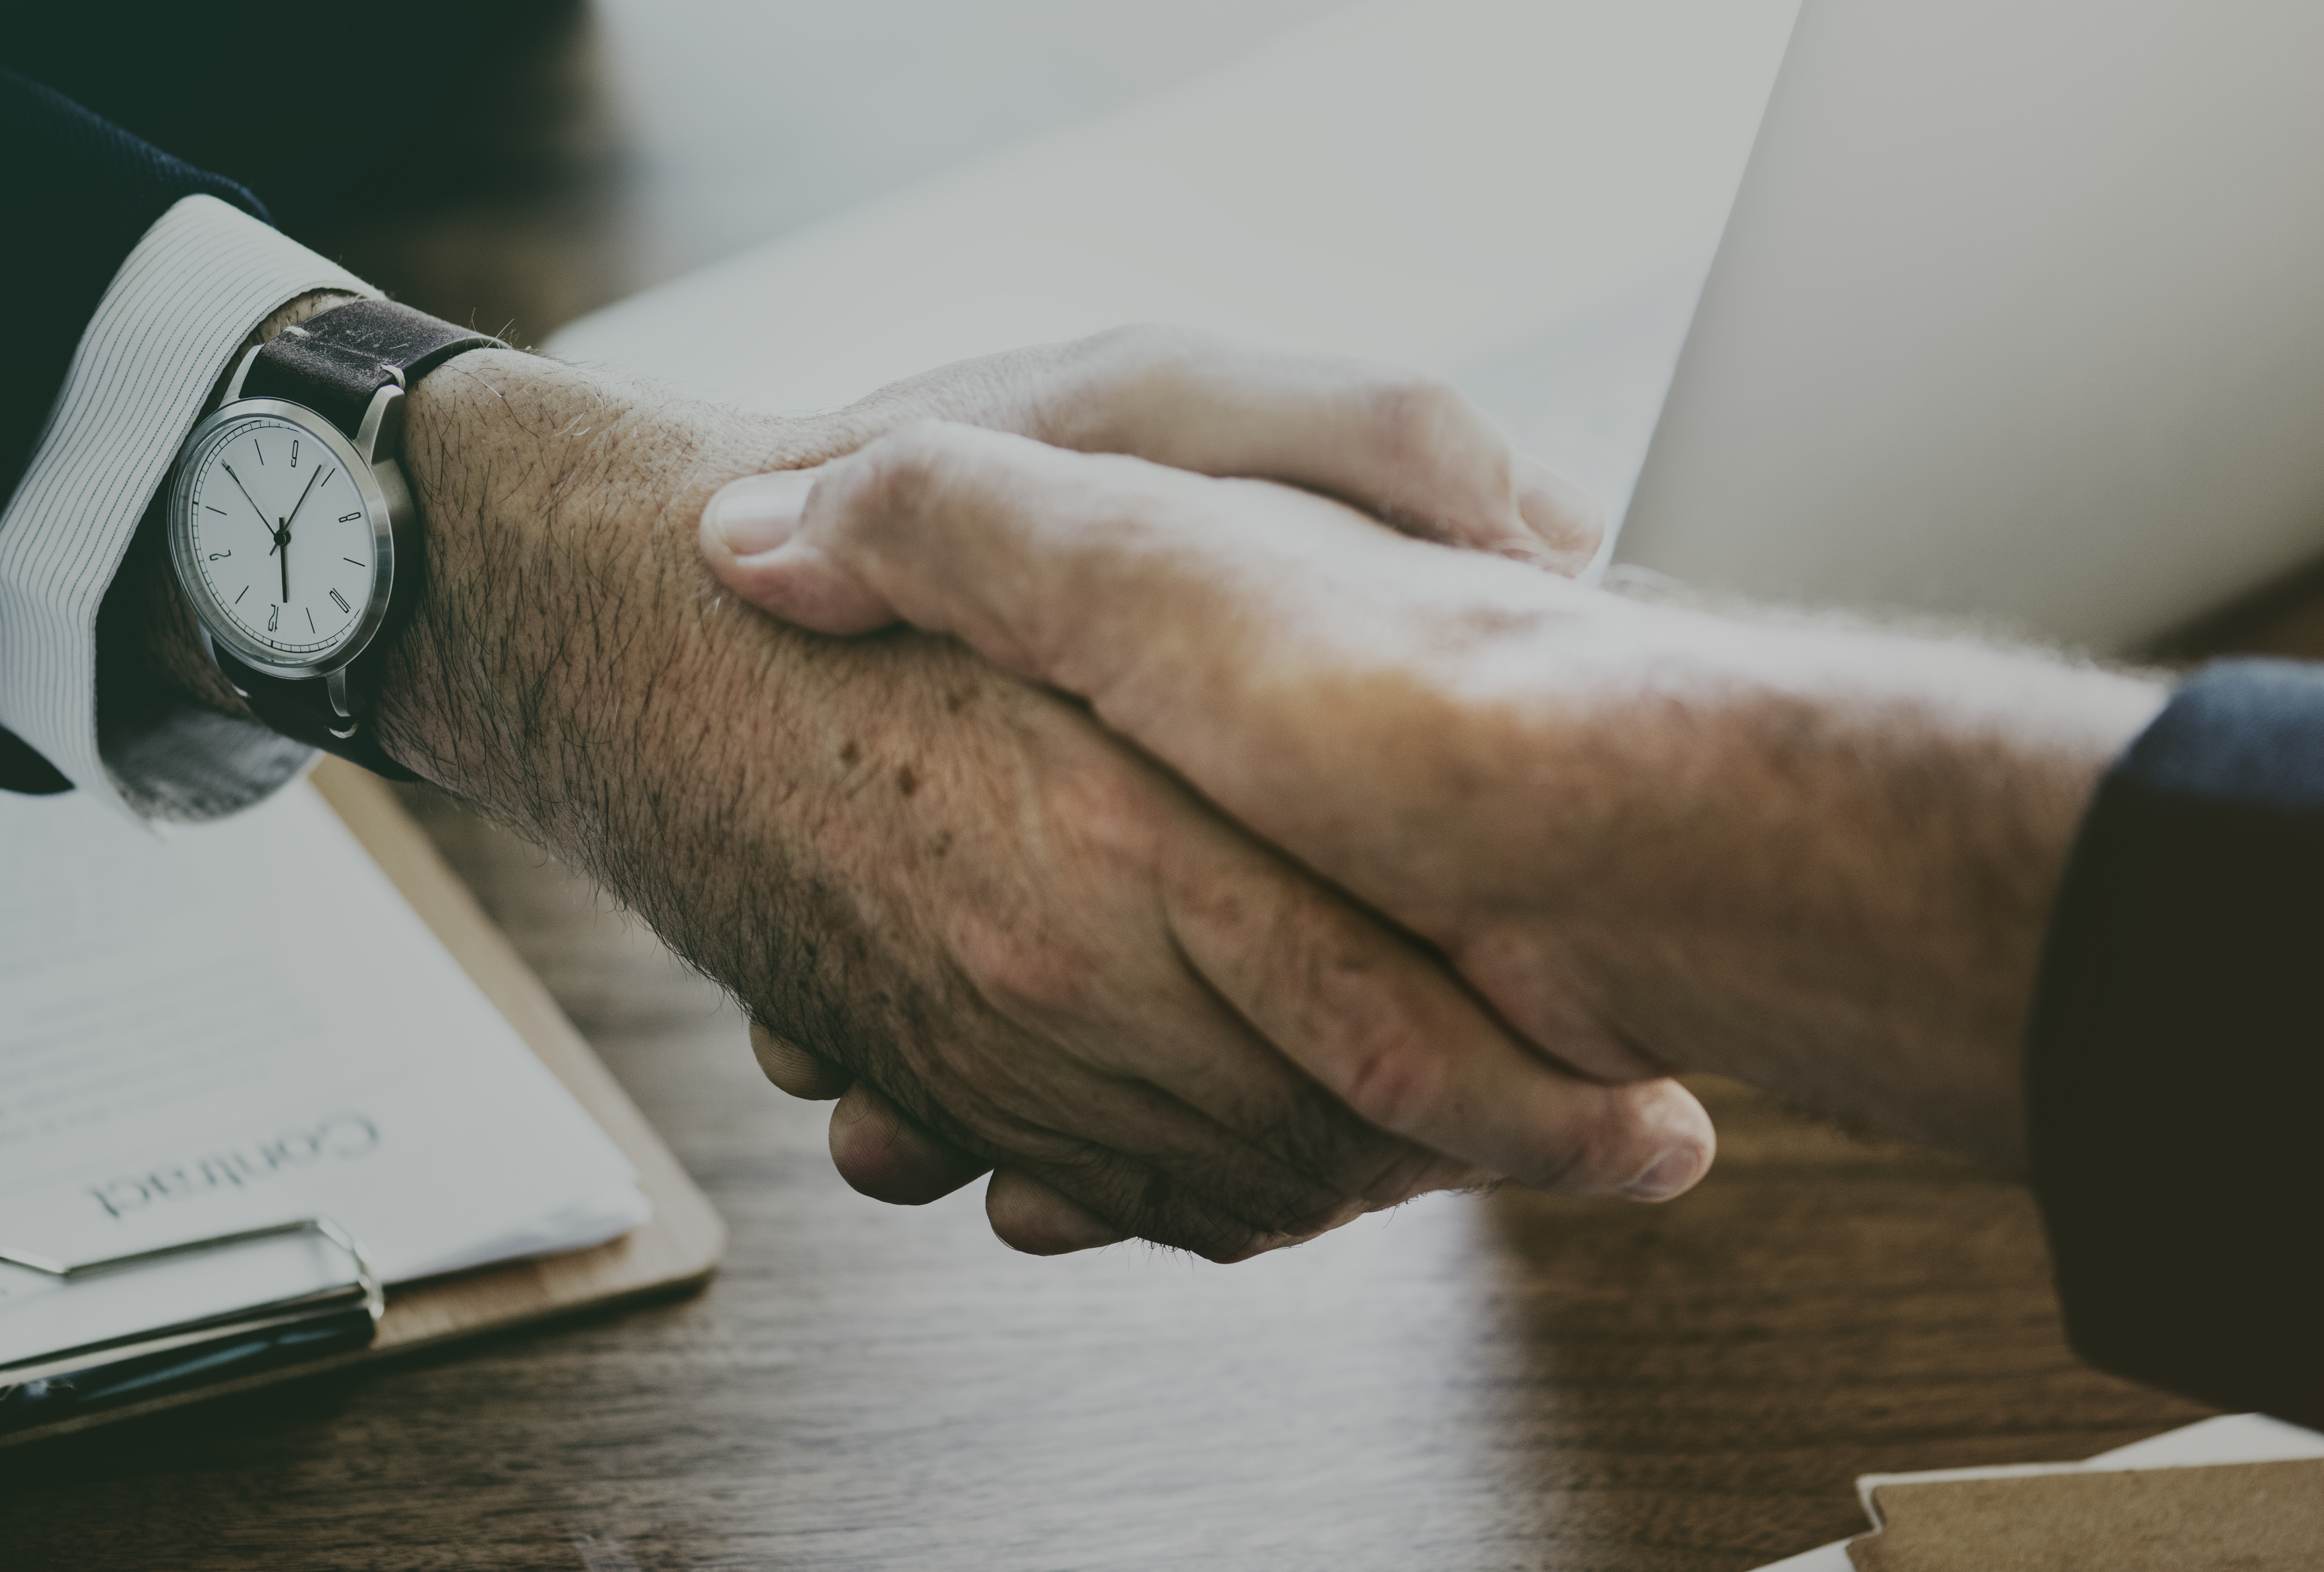
achievement, agreement, alliance, america, american, buddy, business, business agreement, business deal, business people, caucasian, cc0, closeup, collaborate, collaboration, companion, company, connected, cooperation, corporate, creative common 0, creative commons 0, deal, diversity, greeting, hands, handshake, help, hold, join, management, organization, participation, partnership, people, relation, russian, shake hands, shaking hands, strategy, suit and tie, support, team, teamwork, together, togetherness, venture, westerner, white collar worker, hand, finger, wrist